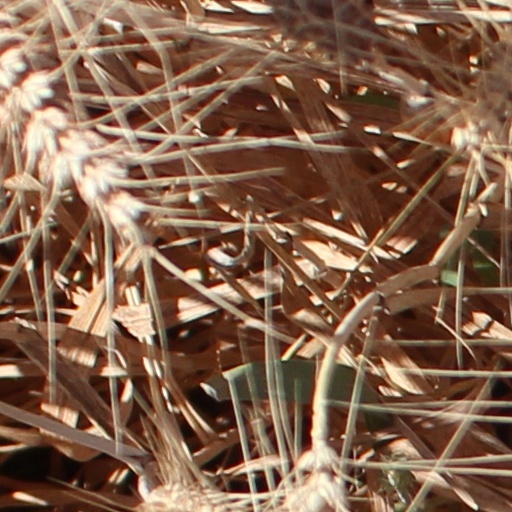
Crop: wheat